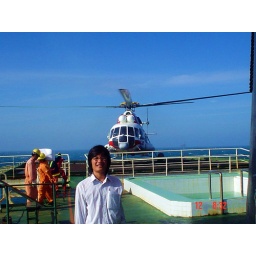
the first time i fly to the sky by helicopter and land on a big ship like Titanic